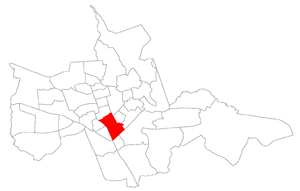
Nossa Senhora Medianeira est un quartier de la ville brésilienne de Santa Maria, Rio Grande do Sul. Le quartier est situé dans district de Sede.